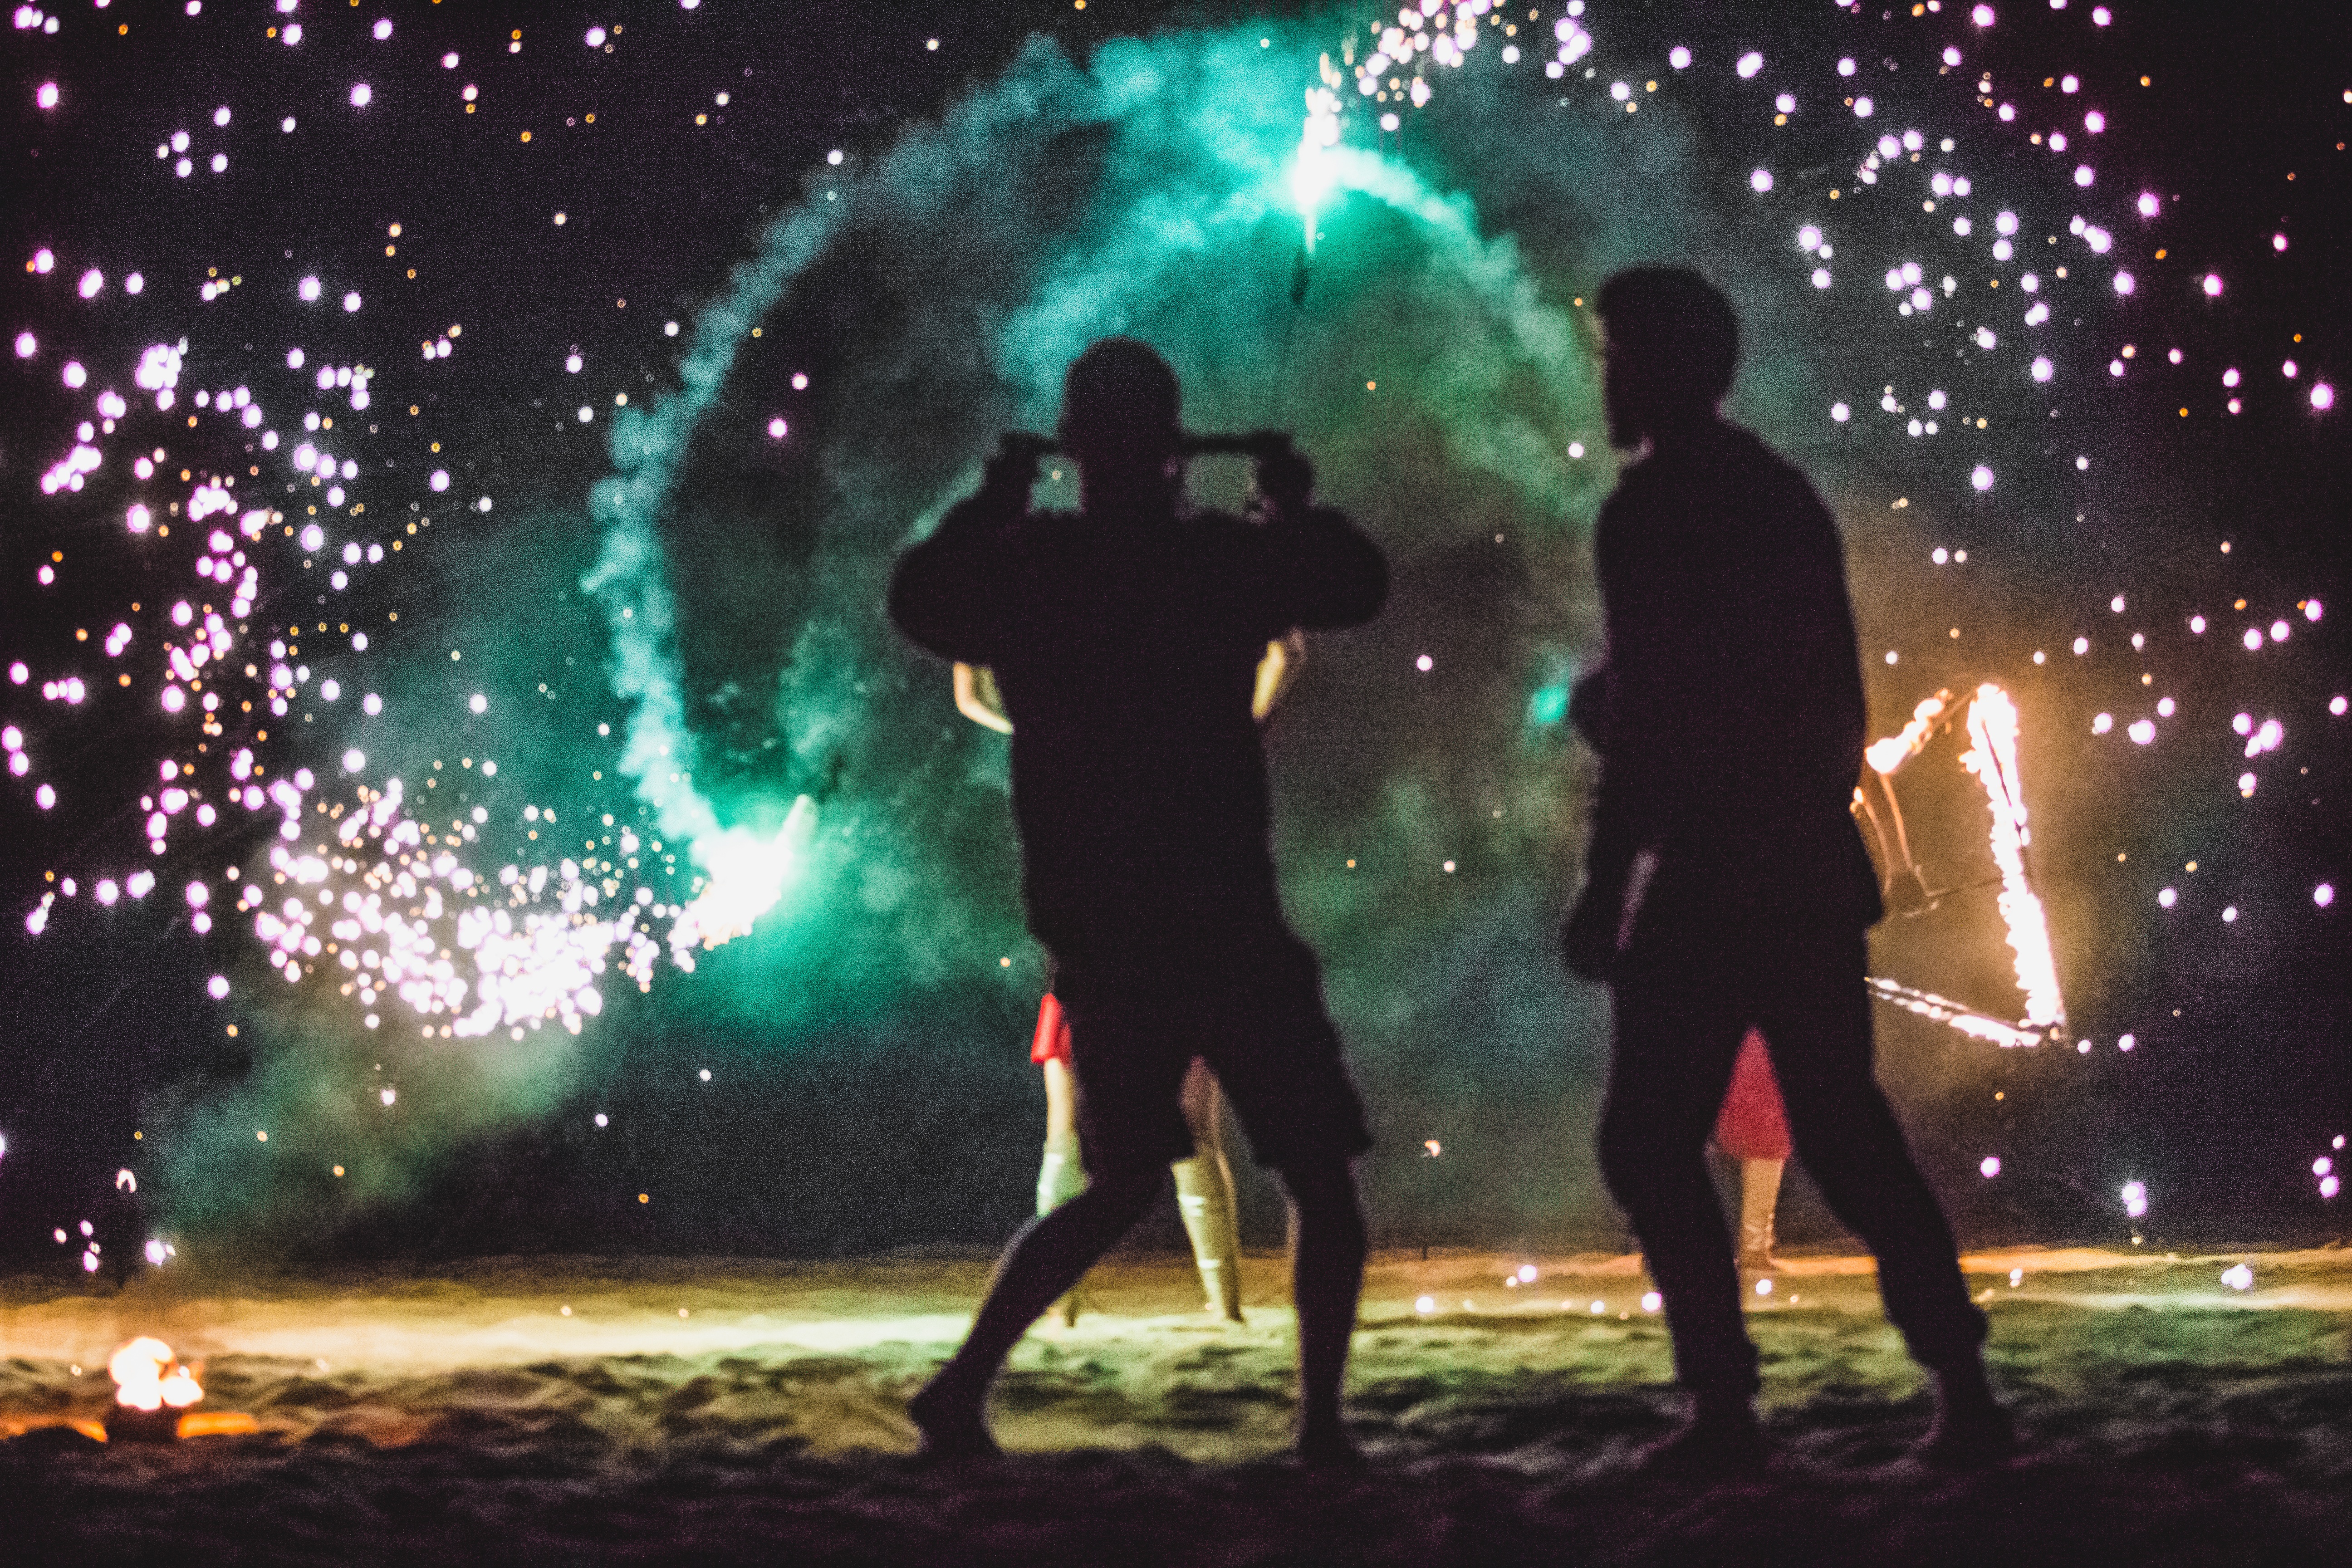
special effects